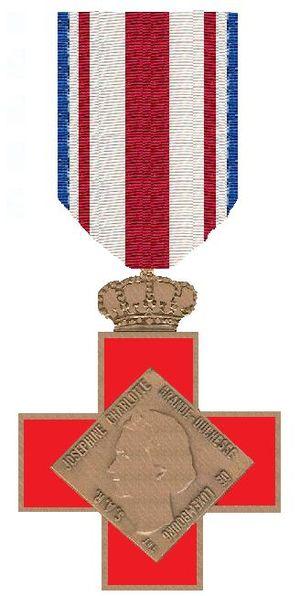
Médaille du Mérite pour le don du sang (Luxembourg) - verso